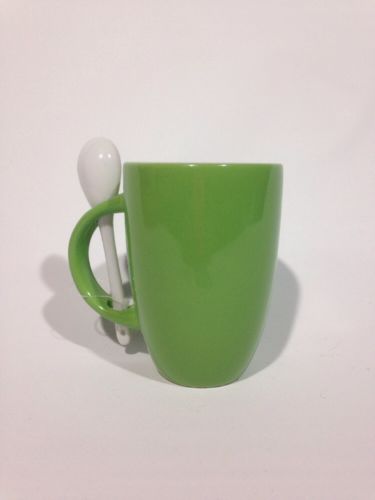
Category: mug